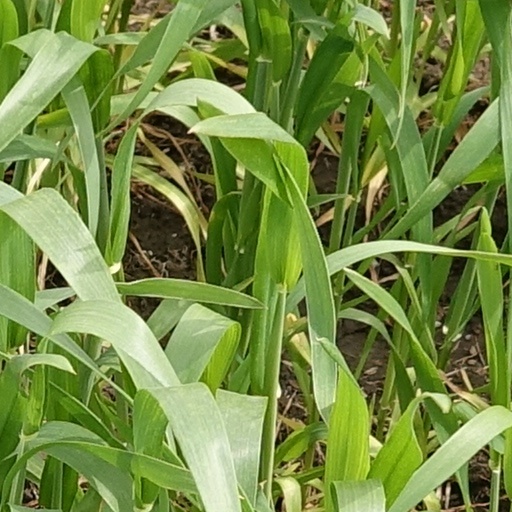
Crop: wheat